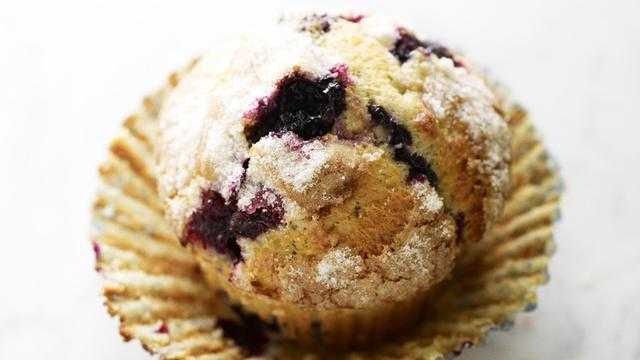
Label: Blueberry